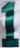
Number: 1